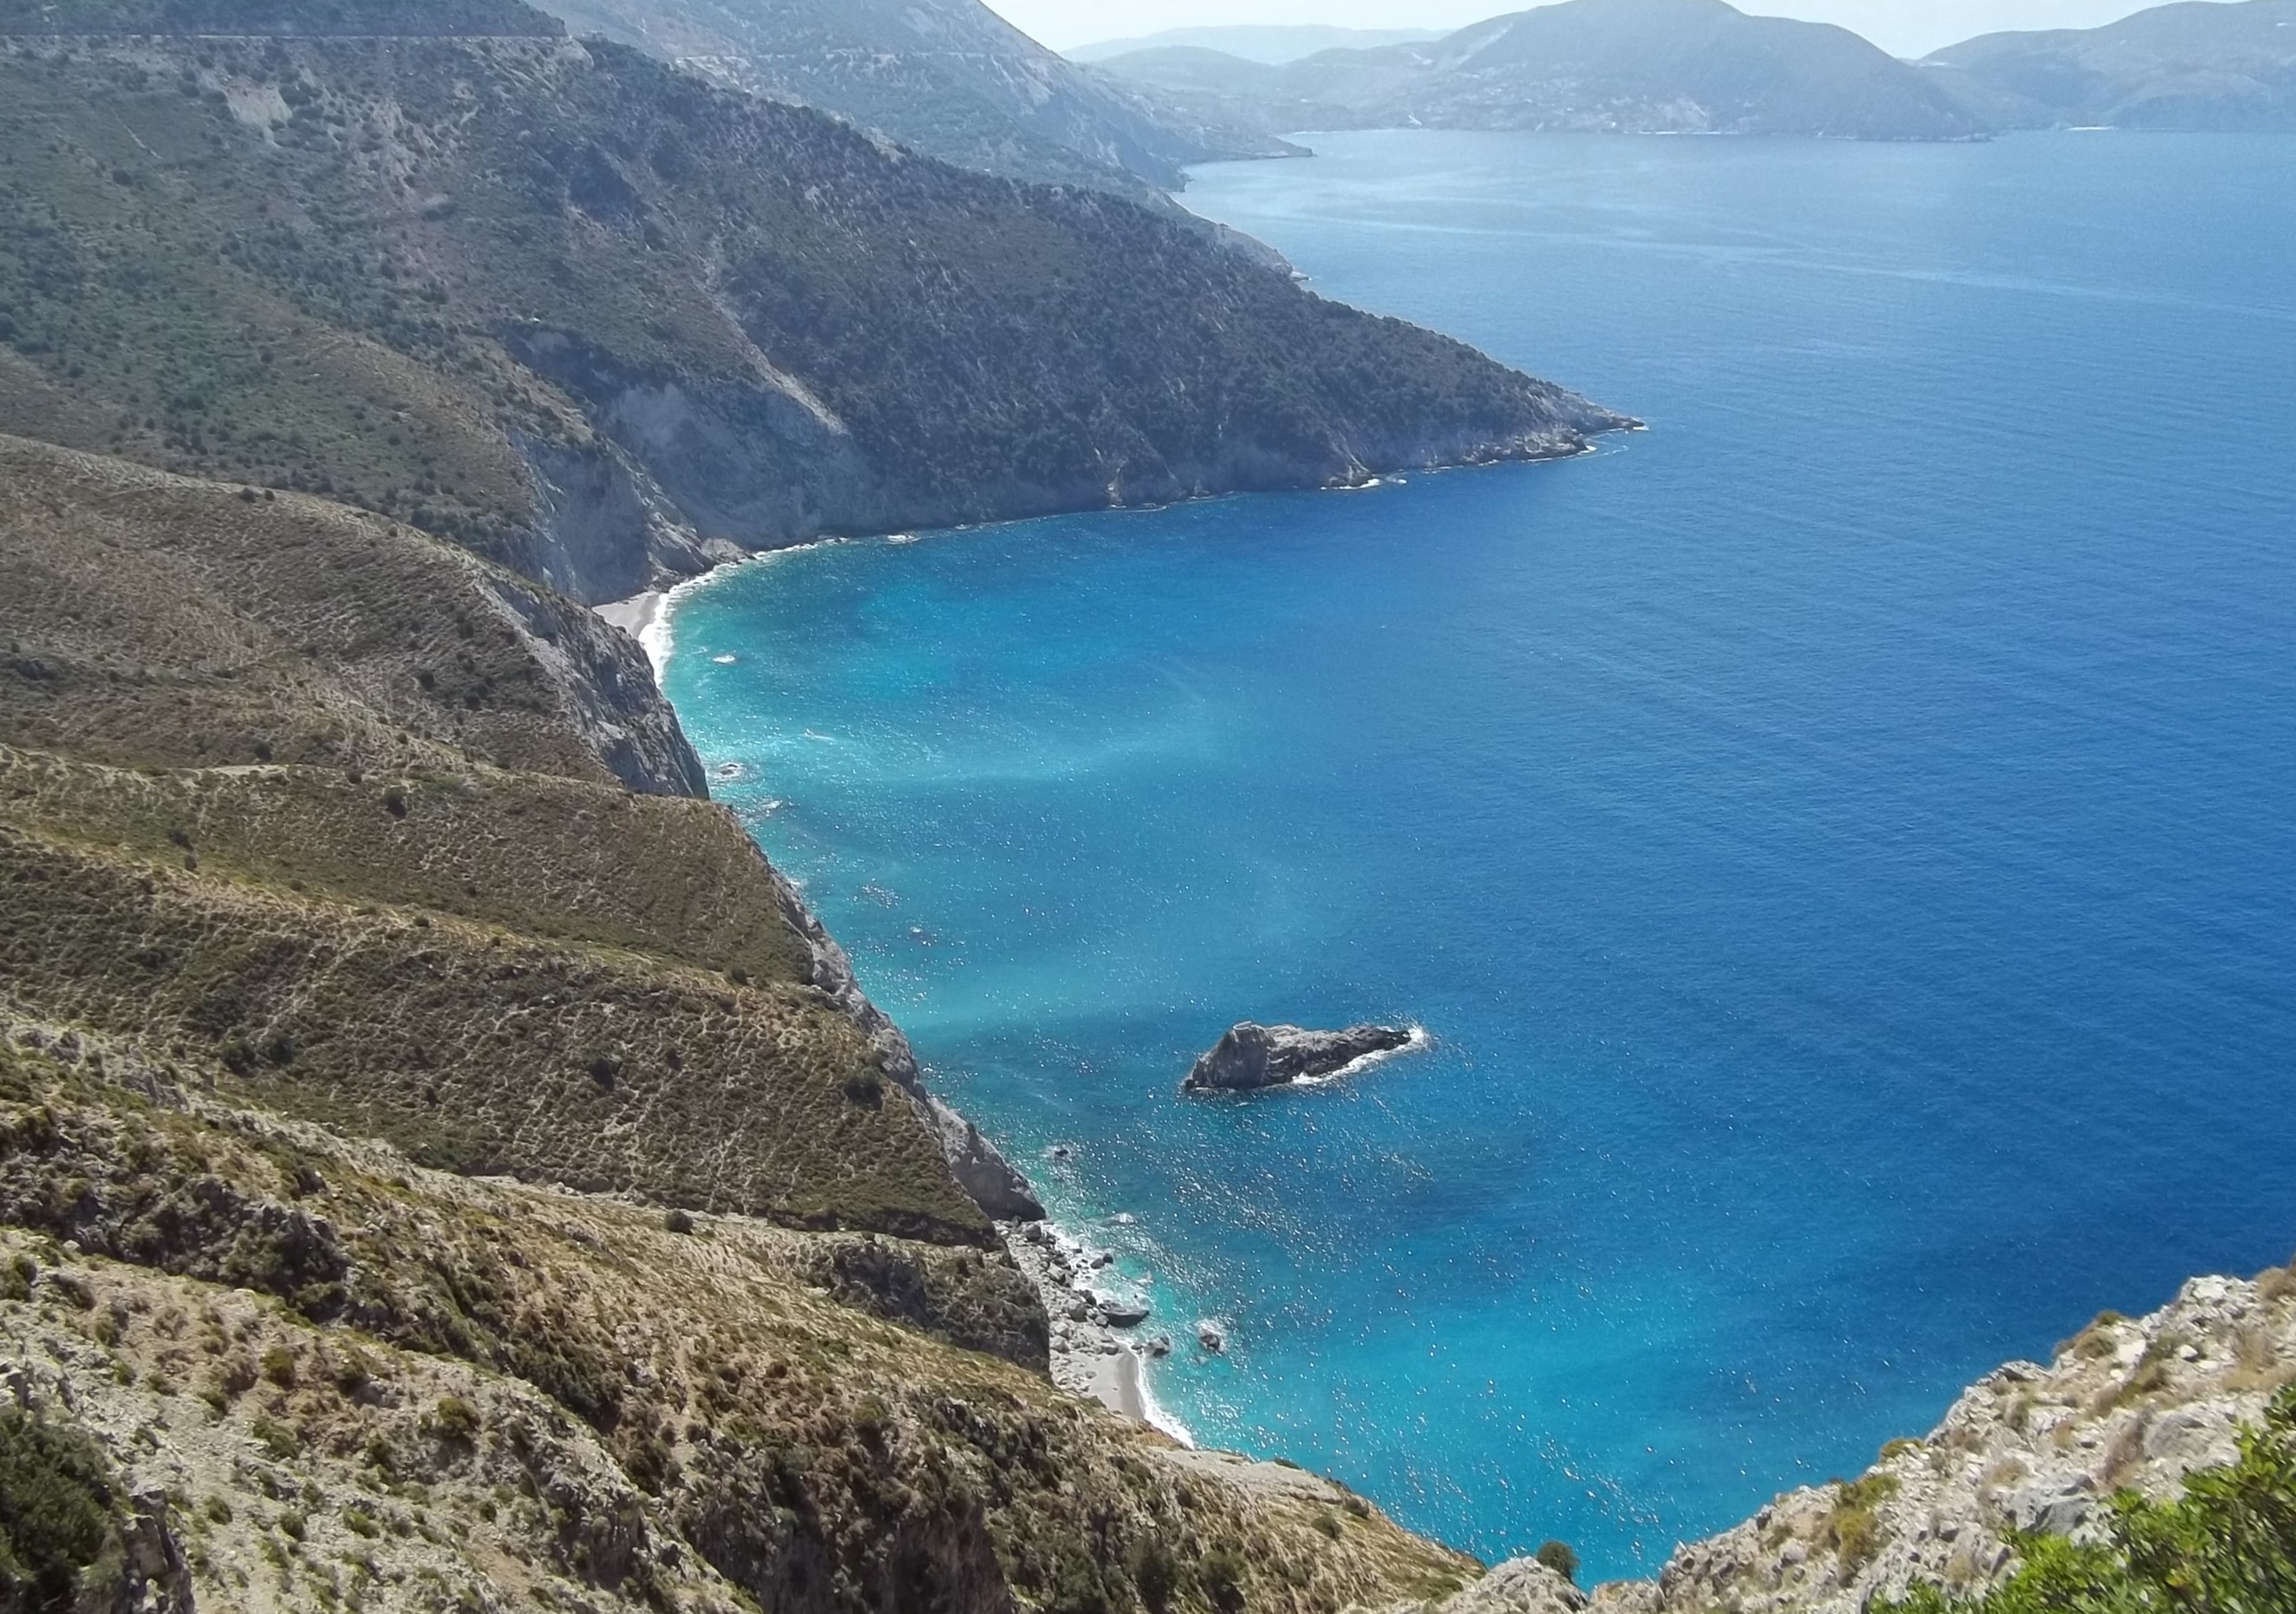
beach, sea, coast, water, nature, lake, summer, travel, cliff, mediterranean, bay, island, fjord, reservoir, tourism, terrain, body of water, greece, loch, crater lake, cape, aegean, landform, aerial photography, geographical feature, glacial landform